Khuit II

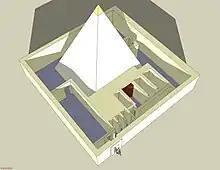
Pyramid complex of Khuit in Saqqara

The pyramids of Iput I and Khuit were discovered between July 1897 and February 1899 by Victor Loret just north of Teti's pyramid complex at Saqqara.